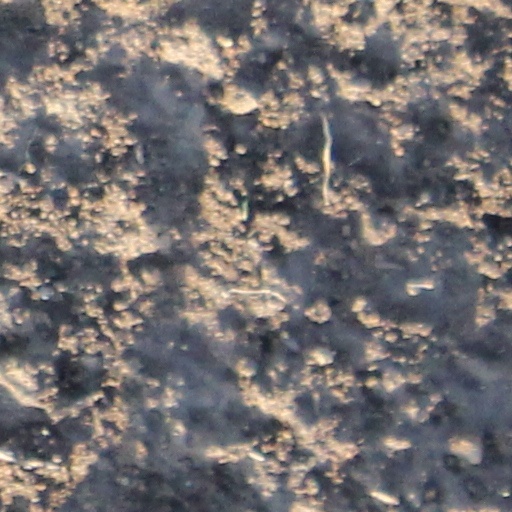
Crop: wheat